Beatriz Zavala

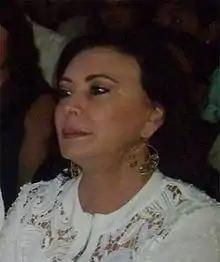
Beatriz Zavala Peniche

María Beatriz Zavala Peniche (born October 23, 1957, in Mérida, Yucatán) is a Mexican politician affiliated with the National Action Party PAN who has served in the lower and upper house of the Mexican Congress. In 2006 Felipe Calderón designated her as Secretary of Social Development.